William Gandy

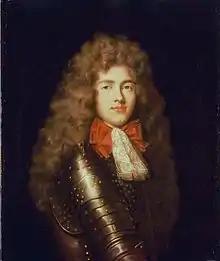
Gandy's portrait of the second Duke of Ormonde

His portraits, though sometimes slight and sketchy, showed real genius, and were frequently admired by great artists. The portrait of the Rev. Tobias Langdon in the college hall at Exeter excited the admiration of Sir Godfrey Kneller. Gandy may also be credited with having directed and stimulated the rising genius of Sir Joshua Reynolds. Reynolds saw Gandy's pictures early in life, and they made a great impression on his mind; he, like Northcote, often borrowed one of Gandy's portraits, probably the Langdon portrait, to study.